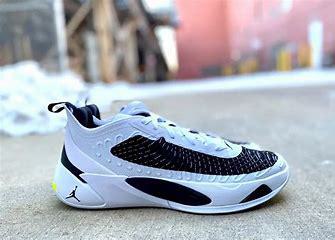
Brand: Jordan
Model: Luka 1